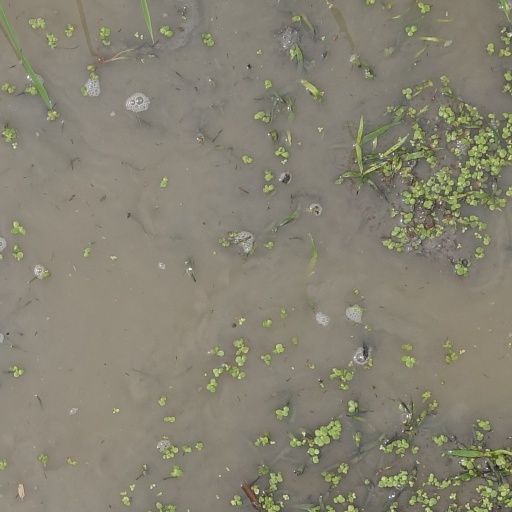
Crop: rice